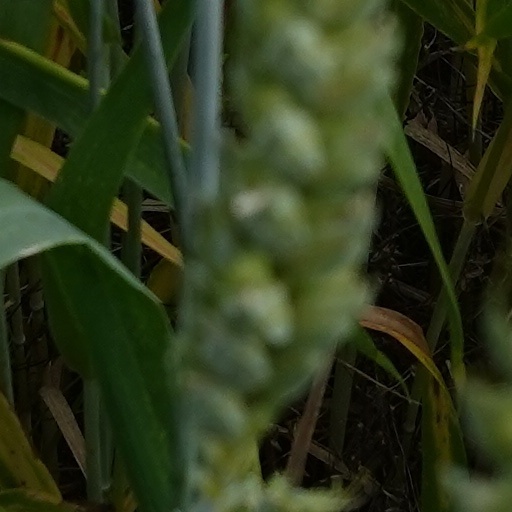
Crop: wheat